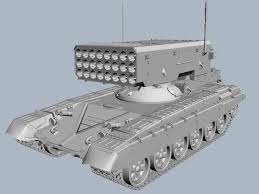
Label: TOS-1